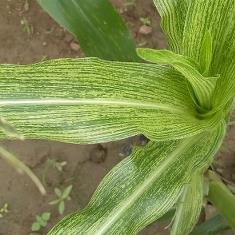
Crop: Maize
Condition: stripe-d